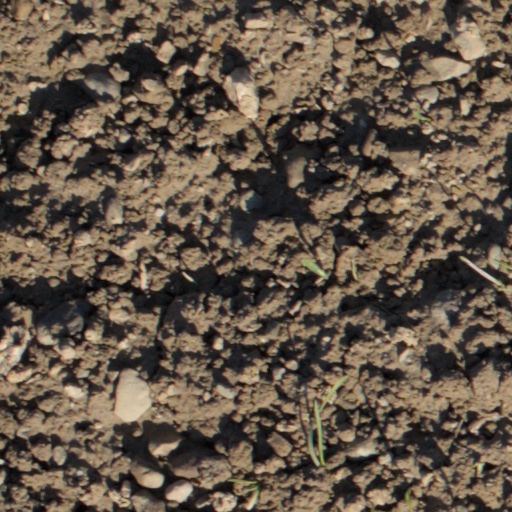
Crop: wheat